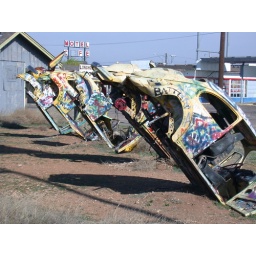
I pulled off the highway to fling cat shit in the grass...and found a Volkswagon art piece! Truly random.